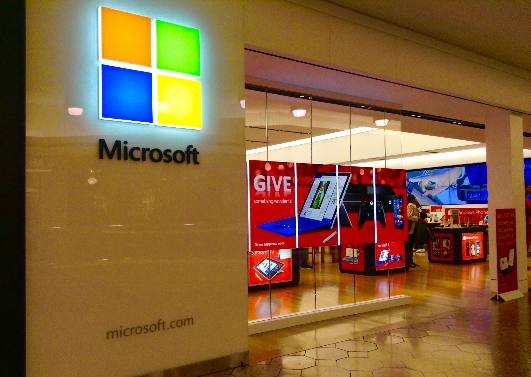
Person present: No